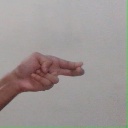
अक्षर: ह